State Anti-Fascist Council for the National Liberation of Croatia

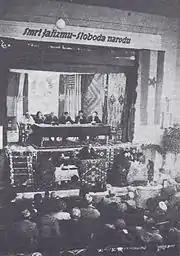
First session of the AVNOJ

In November 1942, the Partisans captured the town of Bihać and secured a large part of western Bosnia, Dalmatia and Lika. On 26 and 27 November, the pan-Yugoslav Anti-Fascist Council for the National Liberation of Yugoslavia ("Antifašističko vijeće narodnog oslobođenja Jugoslavije", AVNOJ) was established in Bihać at the urging of Tito and the KPJ. At its first session, the AVNOJ adopted a multi-ethnic federal state as the basis for the country's future government but did not determine the post-war system of government. The number of future federal units and their equality were ambiguous.